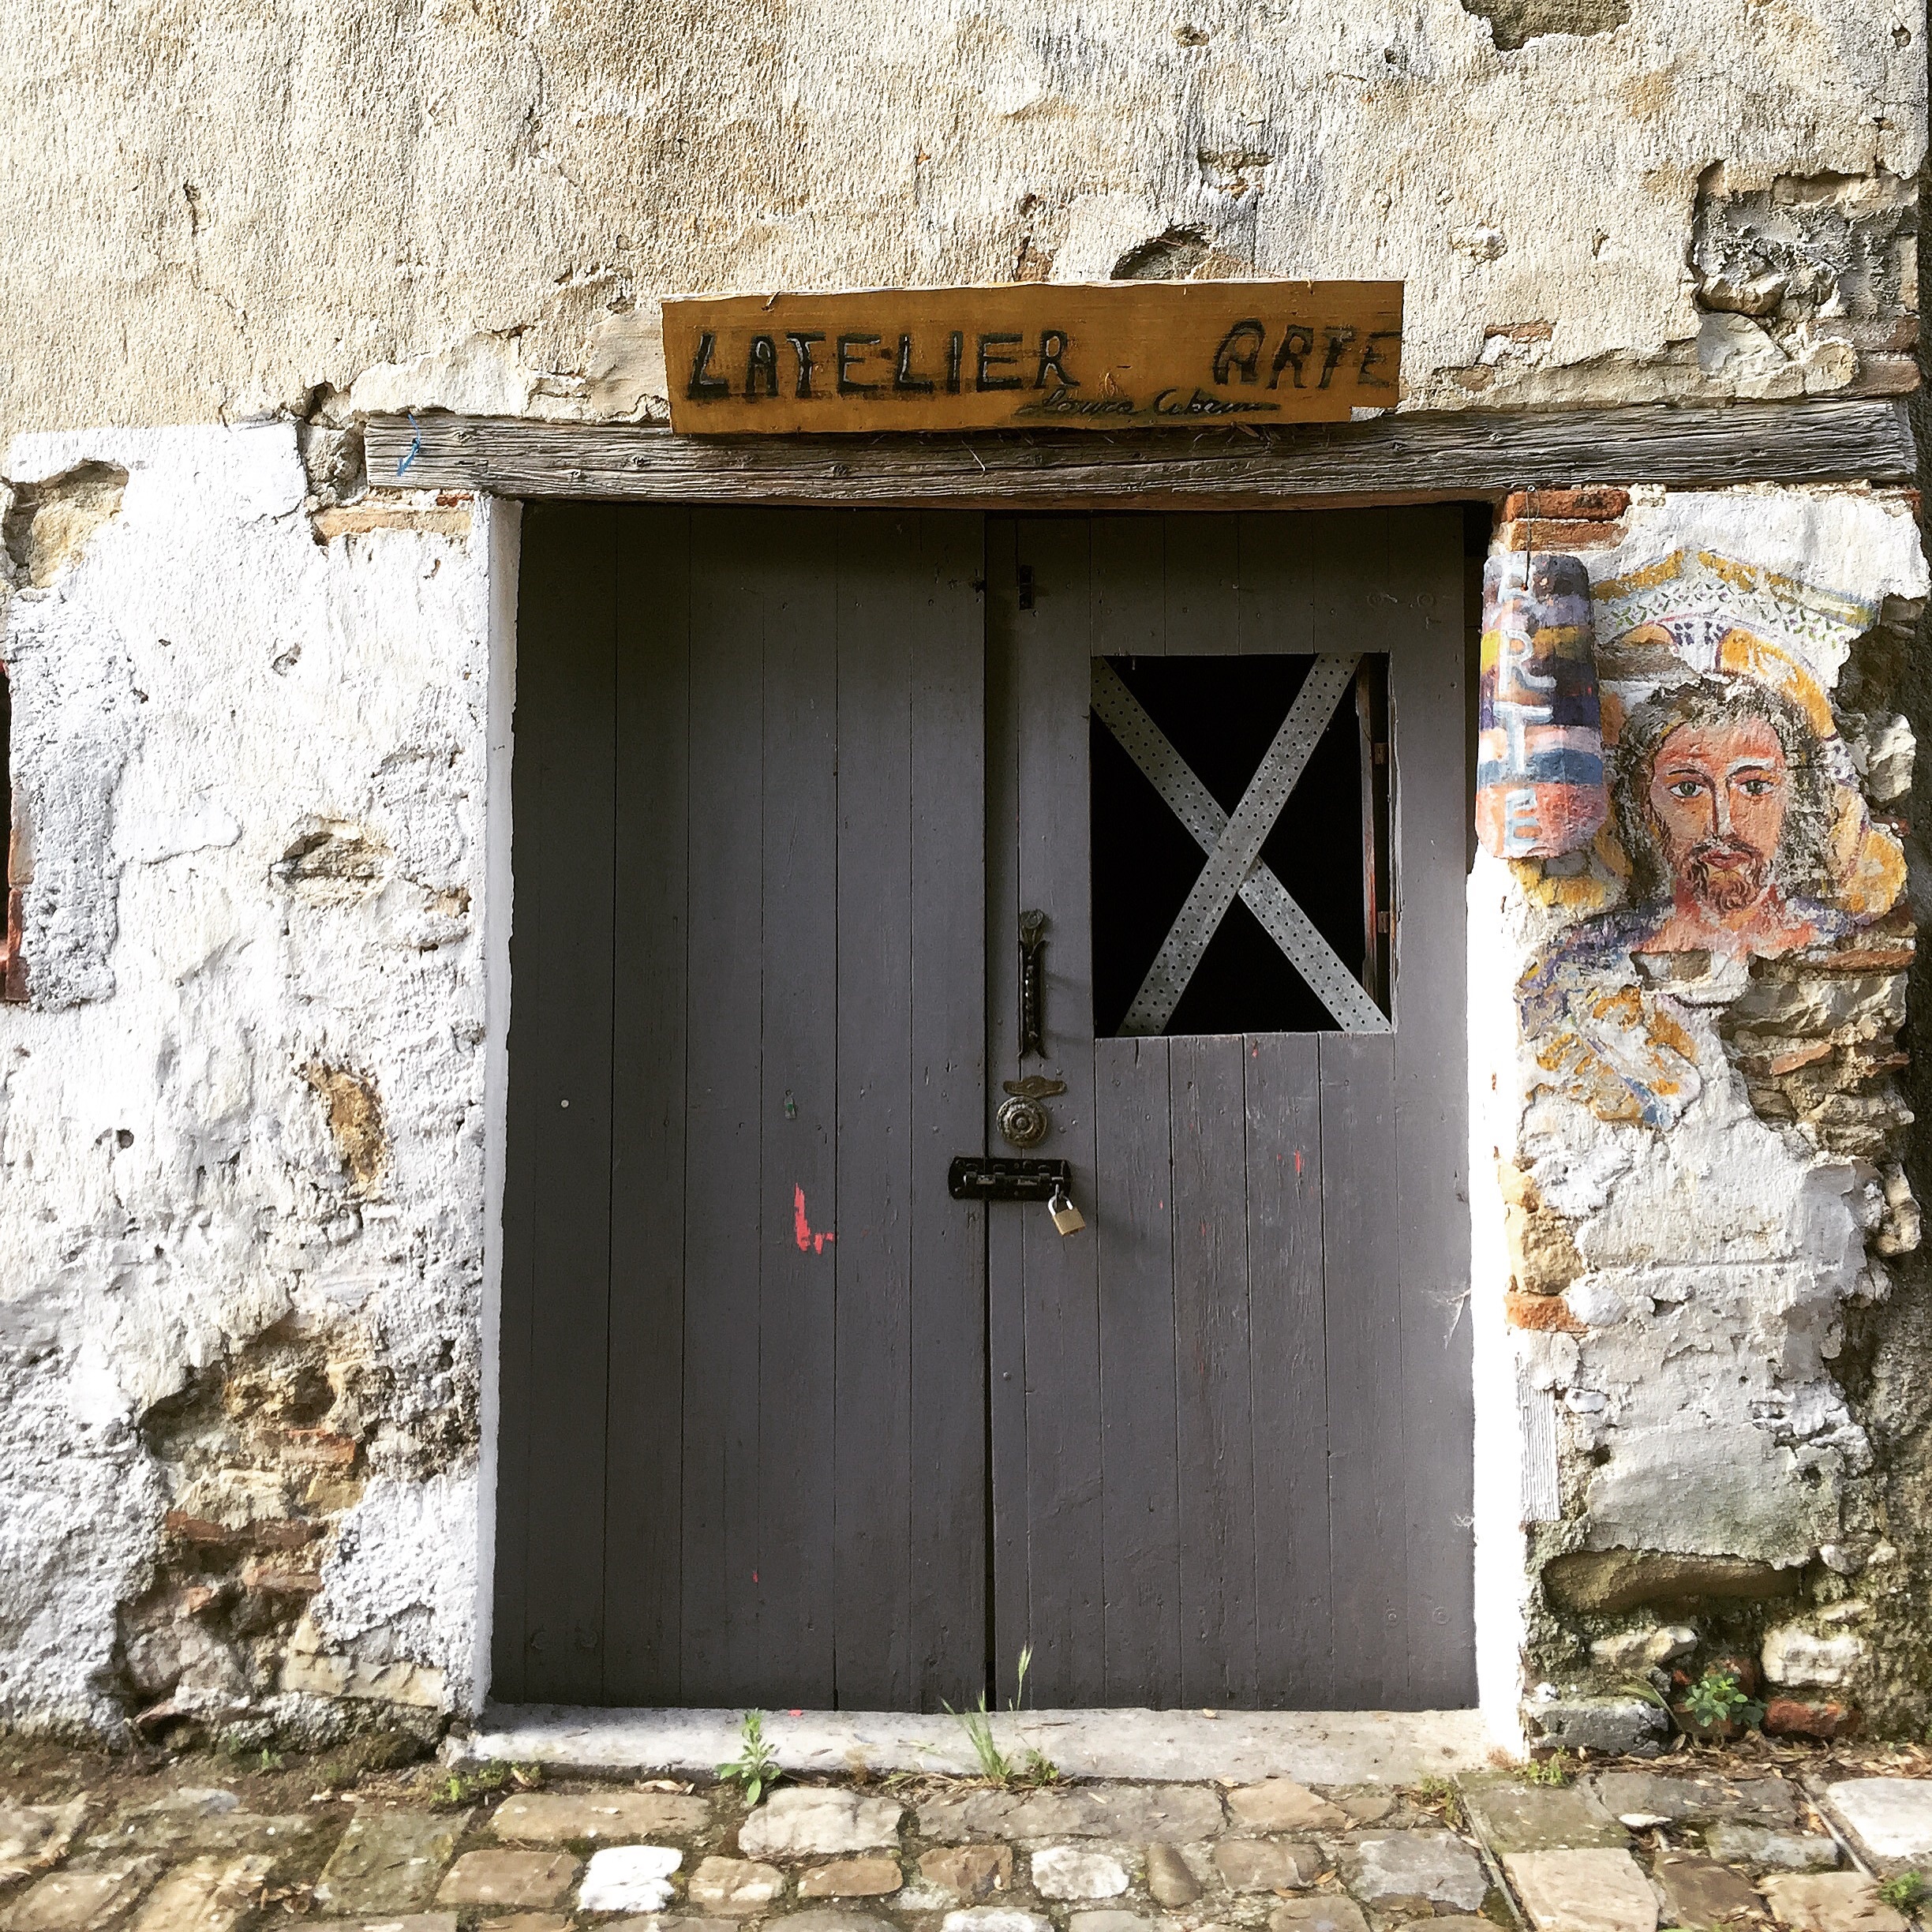
street, house, window, town, alley, wall, facade, door, art, doors, portal, wood door, urban area, ancient history